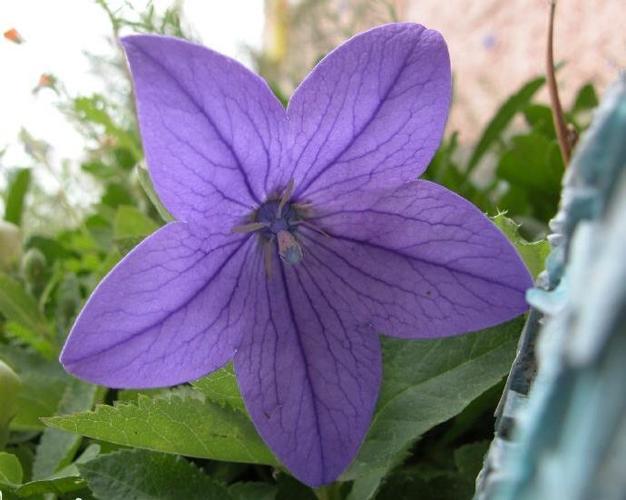
Label: balloon flower